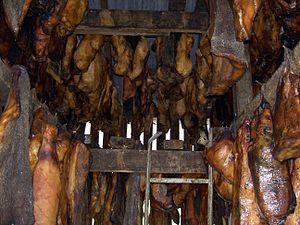
Le hákarl est une spécialité culinaire islandaise à base de requin du Groenland.